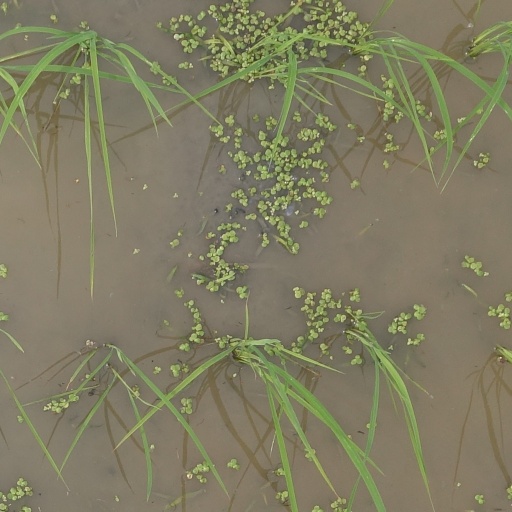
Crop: rice